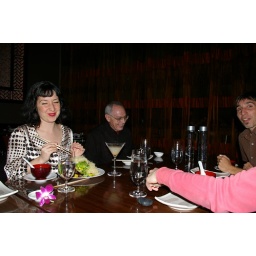
sara, dave, jesse &amp;amp; satatma inside hachi at the red rock in las vegas